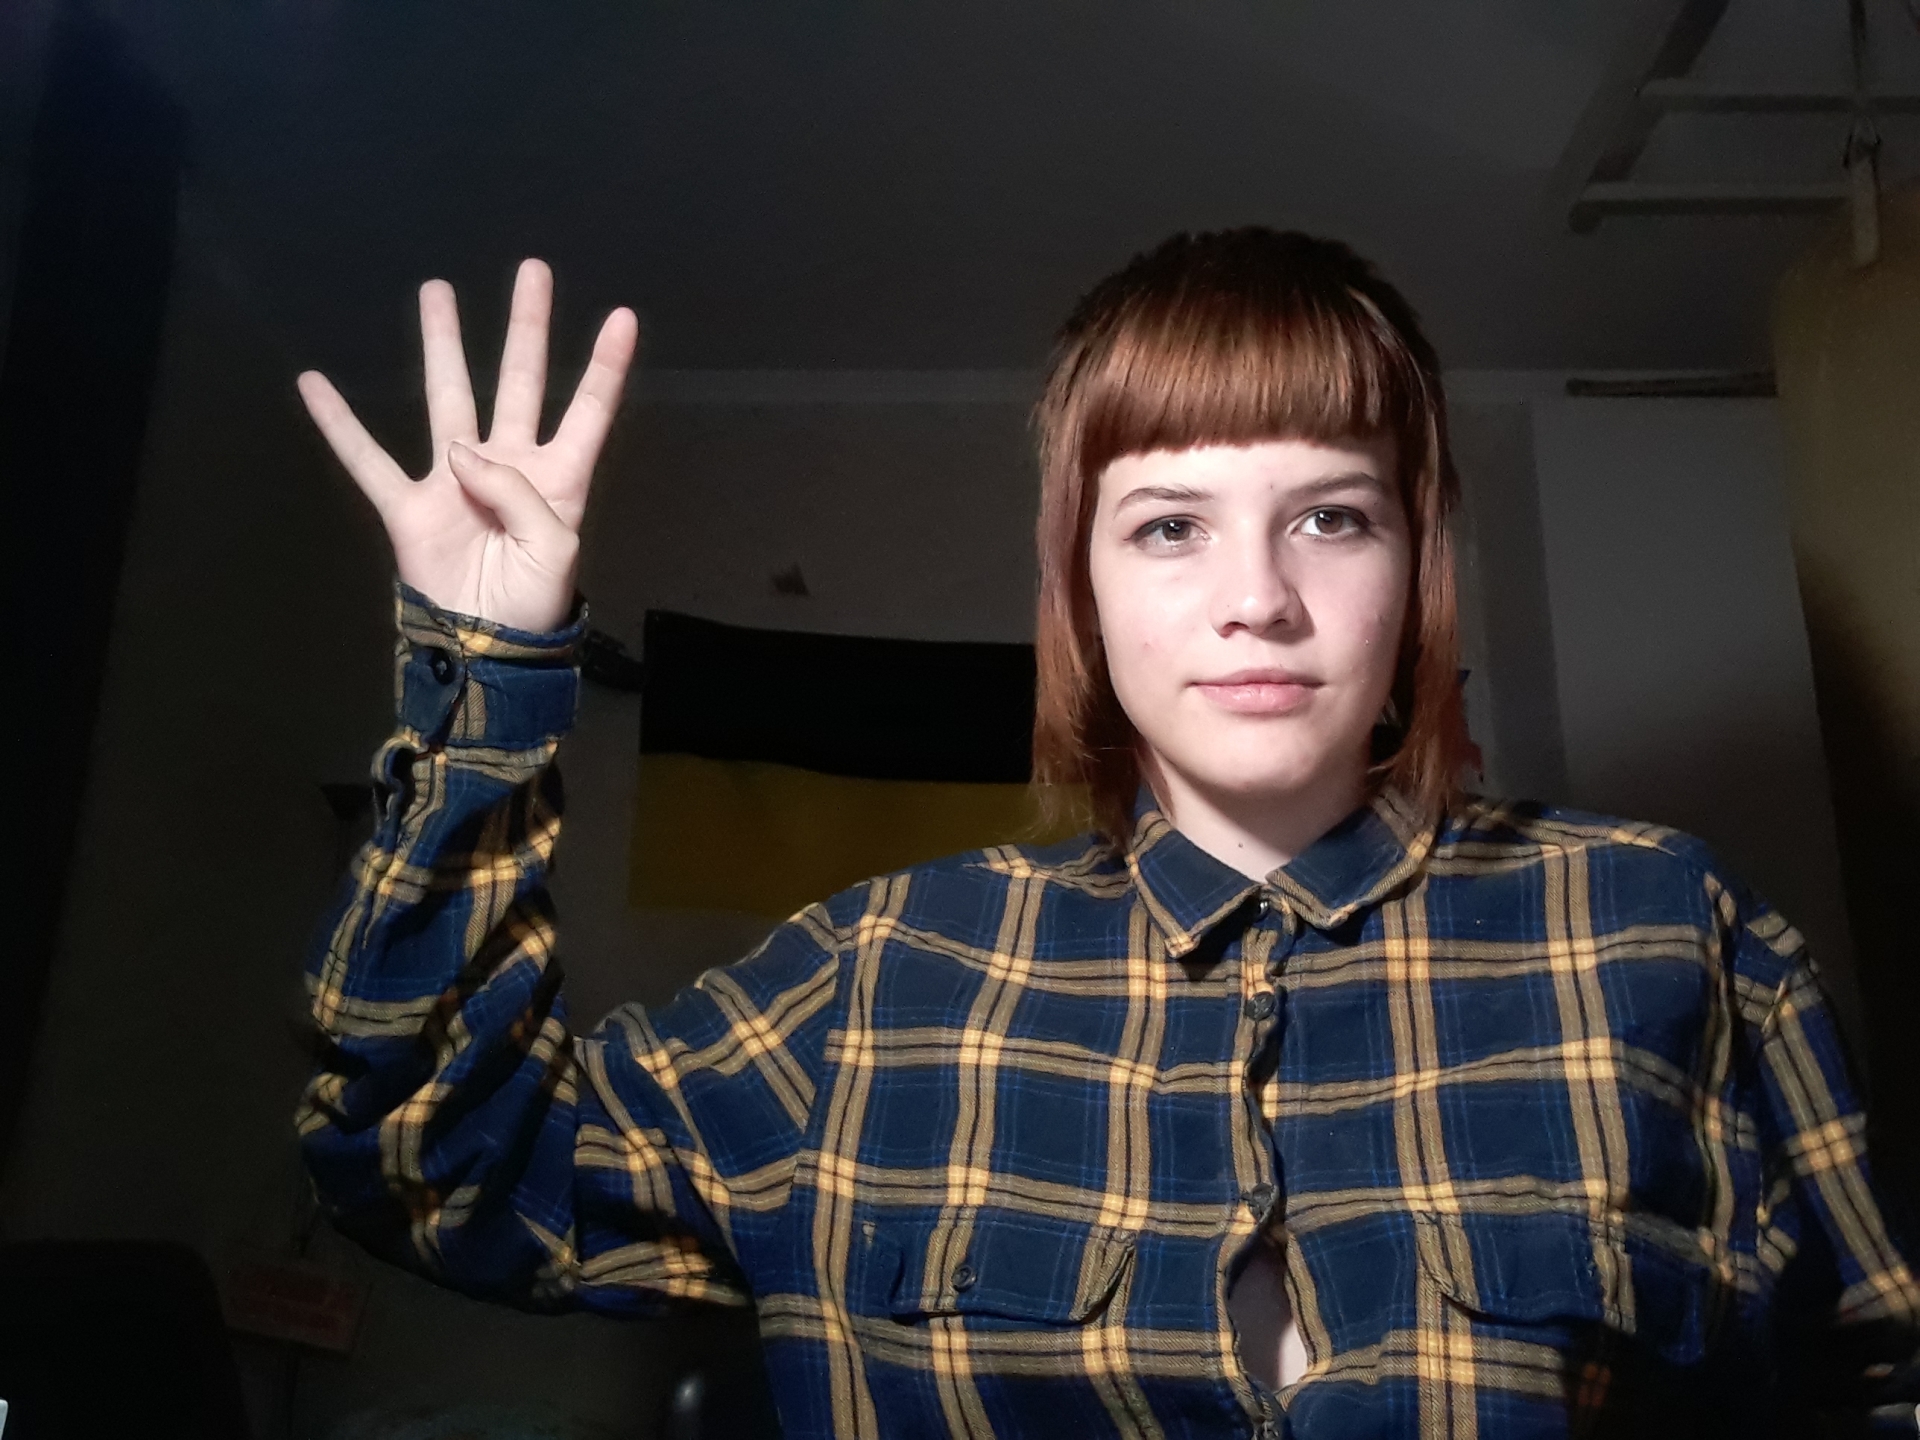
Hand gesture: four